Coppenhall

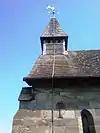
The spired bell tower and cockerel wind vane of Coppenhall church, May 2008

The church was extensively restored in 1866, which involved fitting a new roof, repairs to the windows and gable-ends and the addition of a new circular window to the east gable. A new bell turret was also added with a taller spire, and a stone pulpit and circular font were installed at this time. In 1917, a memorial pulpit and lectern were bequeathed in memory of Charles Mort by his widow Helen. In 1932, an oak lych-gate was added in memory of Charles H and Lillie Wright.